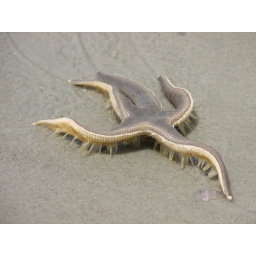
A starfish crawling back towards the ocean after washing up on the beach in Hilton Head, South Carolina.